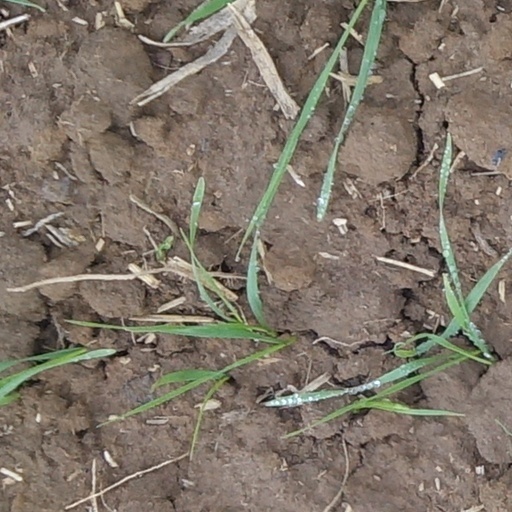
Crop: wheat